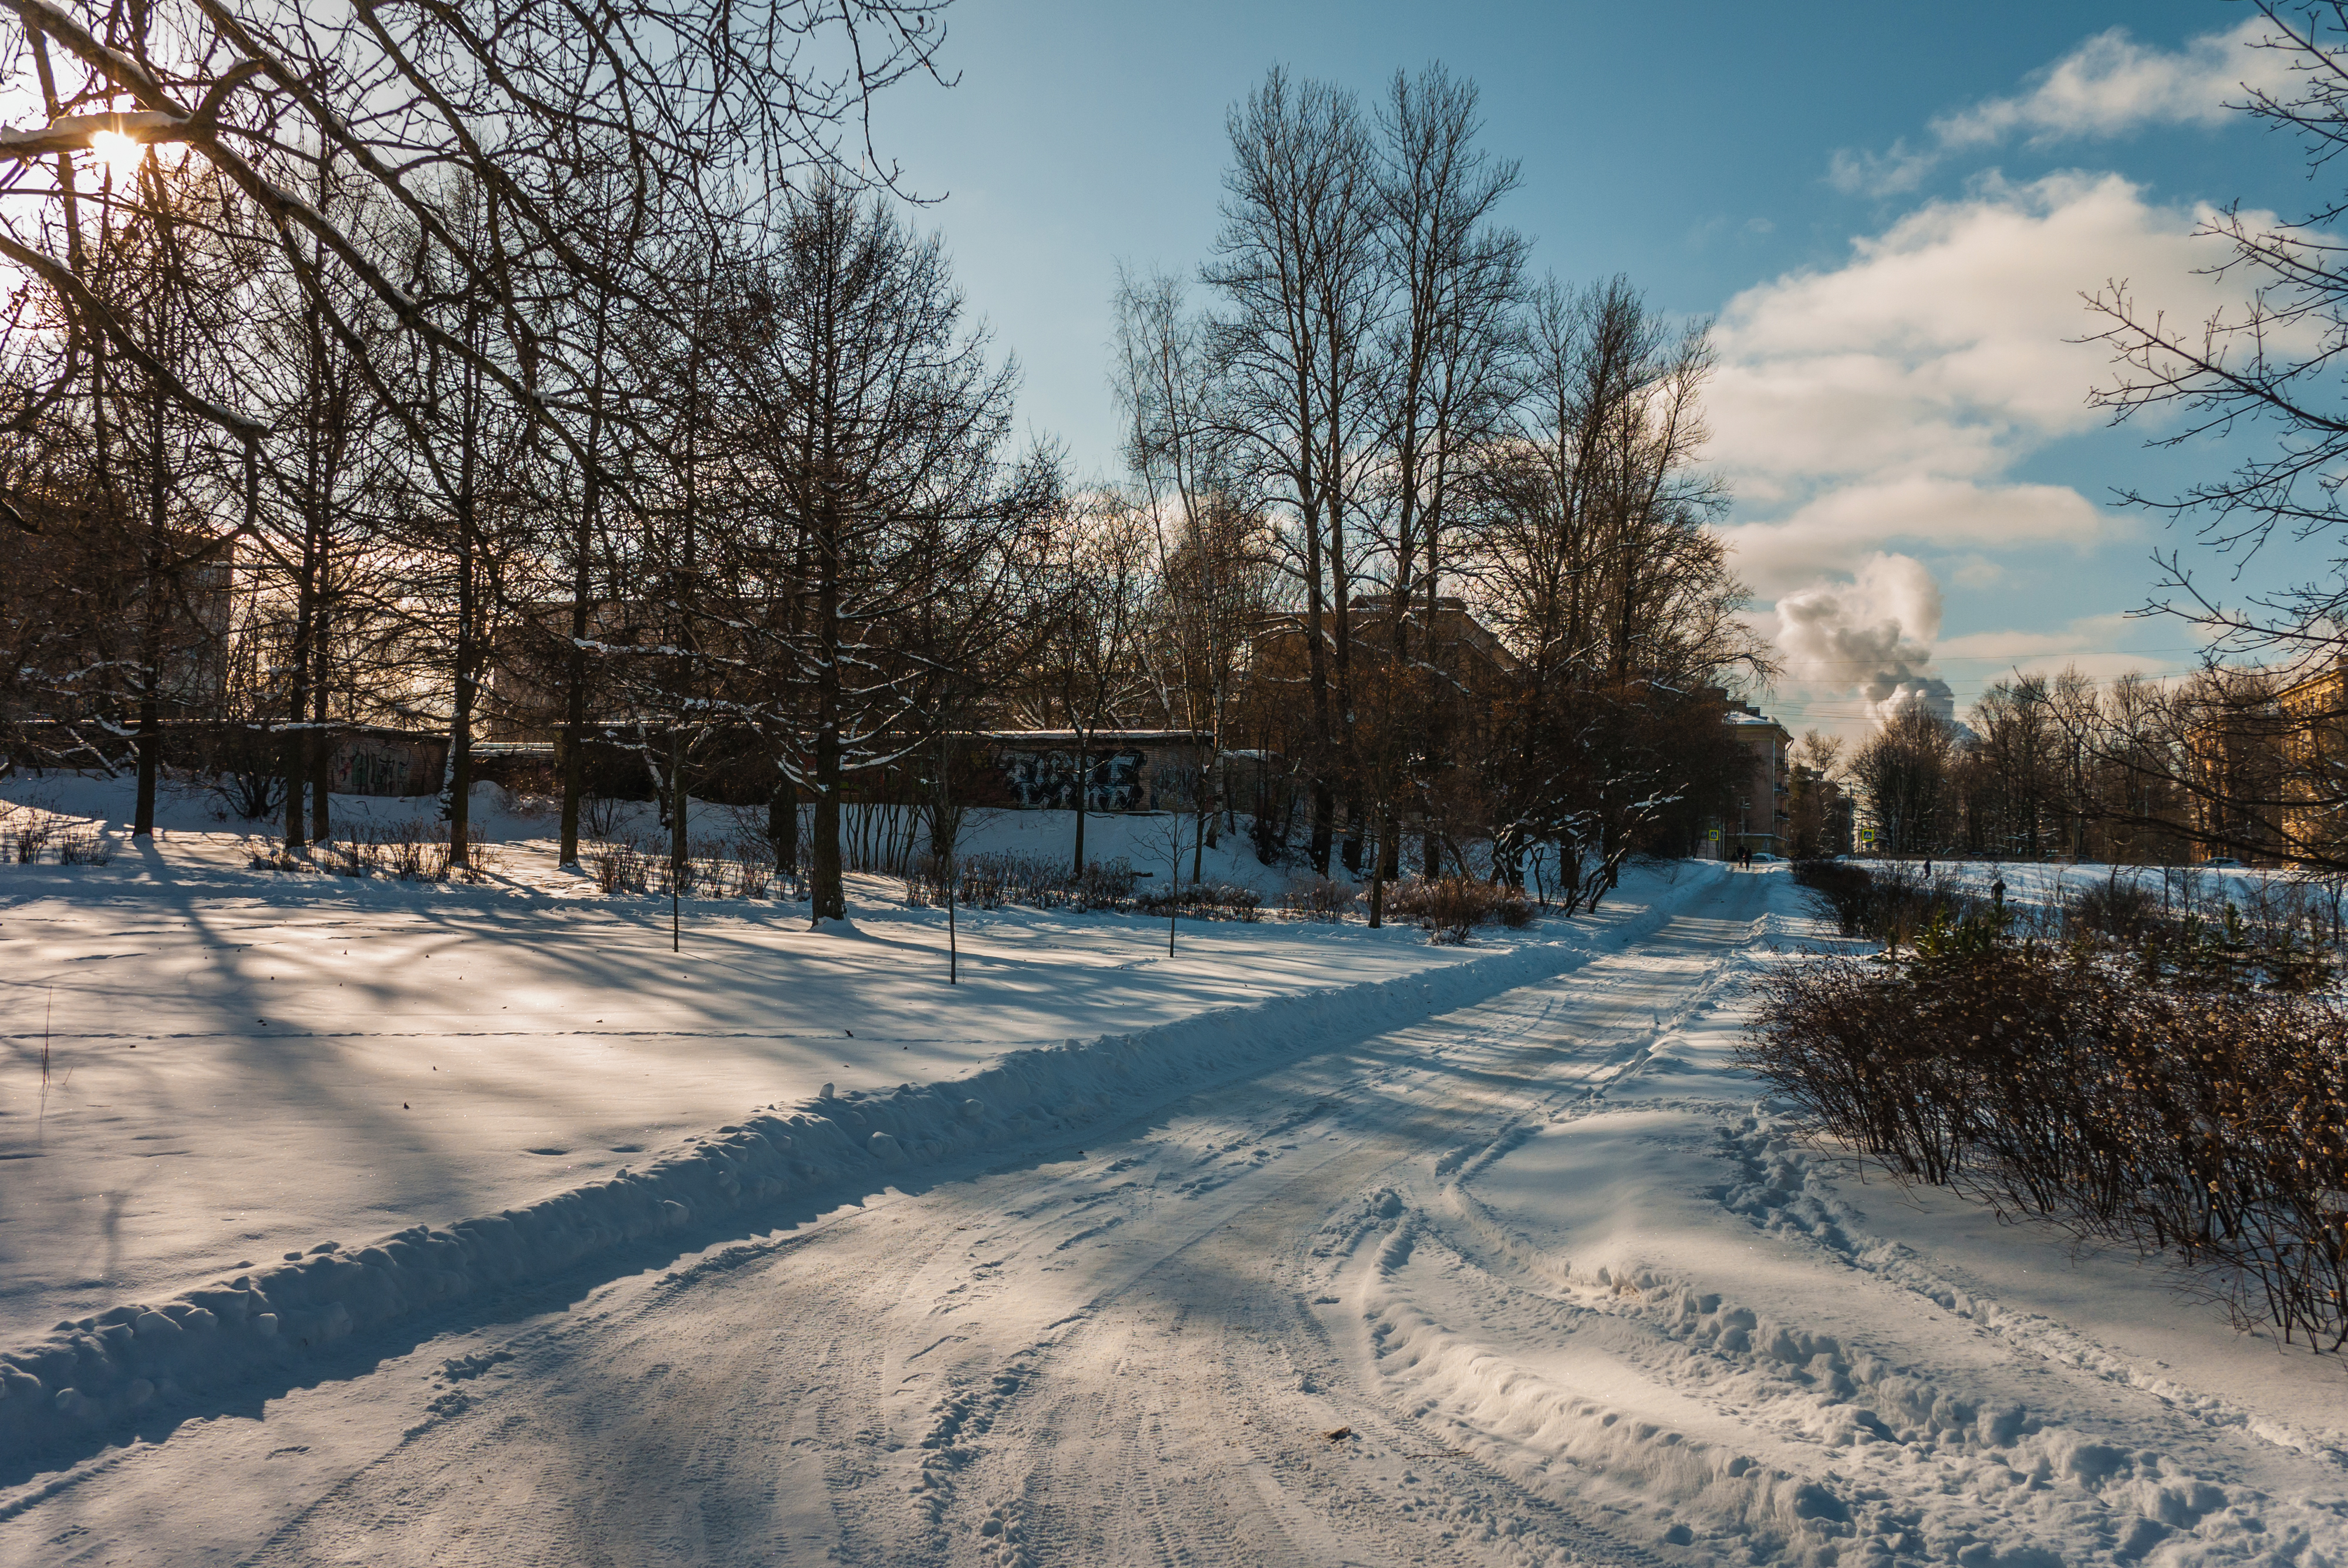
images, sky, cloud, snow, natural landscape, natural environment, twig, wood, tree, sunlight, plant, atmospheric phenomenon, landscape, rural area, horizon, freezing, grass, Tints and shades, forest, road, frost, winter, woodland, wilderness, trunk, slope, evening, road surface, recreation, shadow, precipitation, ice